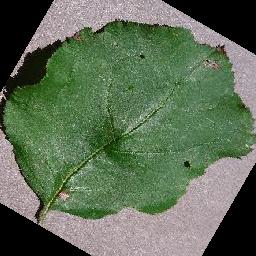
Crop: apple
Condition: black_rot